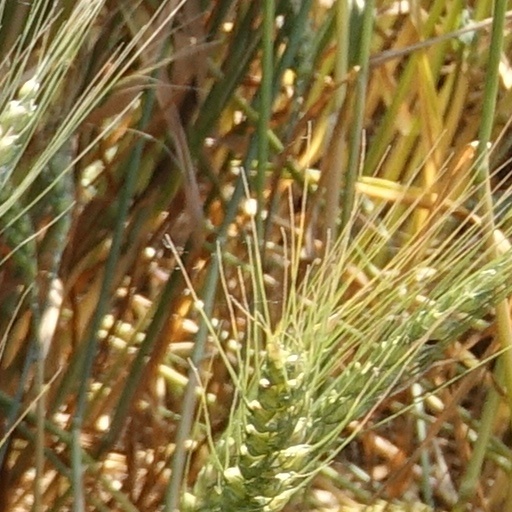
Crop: wheat